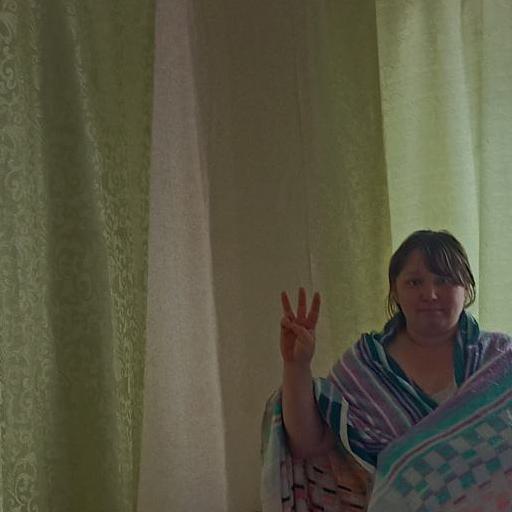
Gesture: three